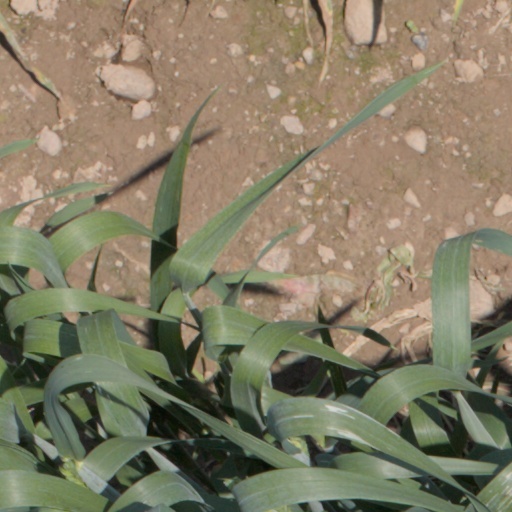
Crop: wheat